Radom

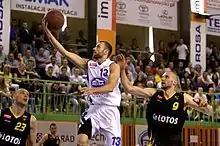
Polish Basketball League match between Rosa Radom and Trefl Sopot in Radom in 2014

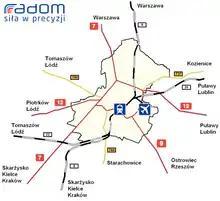
Transport in Radom

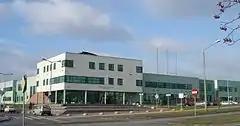
Faculty of Economics of the University of Radom

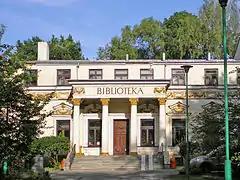
Public Library

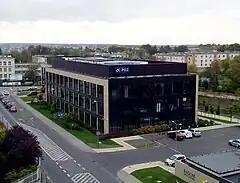
Headquarters of Polish Armaments Group

Radom is an important railroad junction, where two lines meet: east–west connection from Lublin to Łódź, and north–south from Warsaw to Kielce, and Kraków. The city is also located close